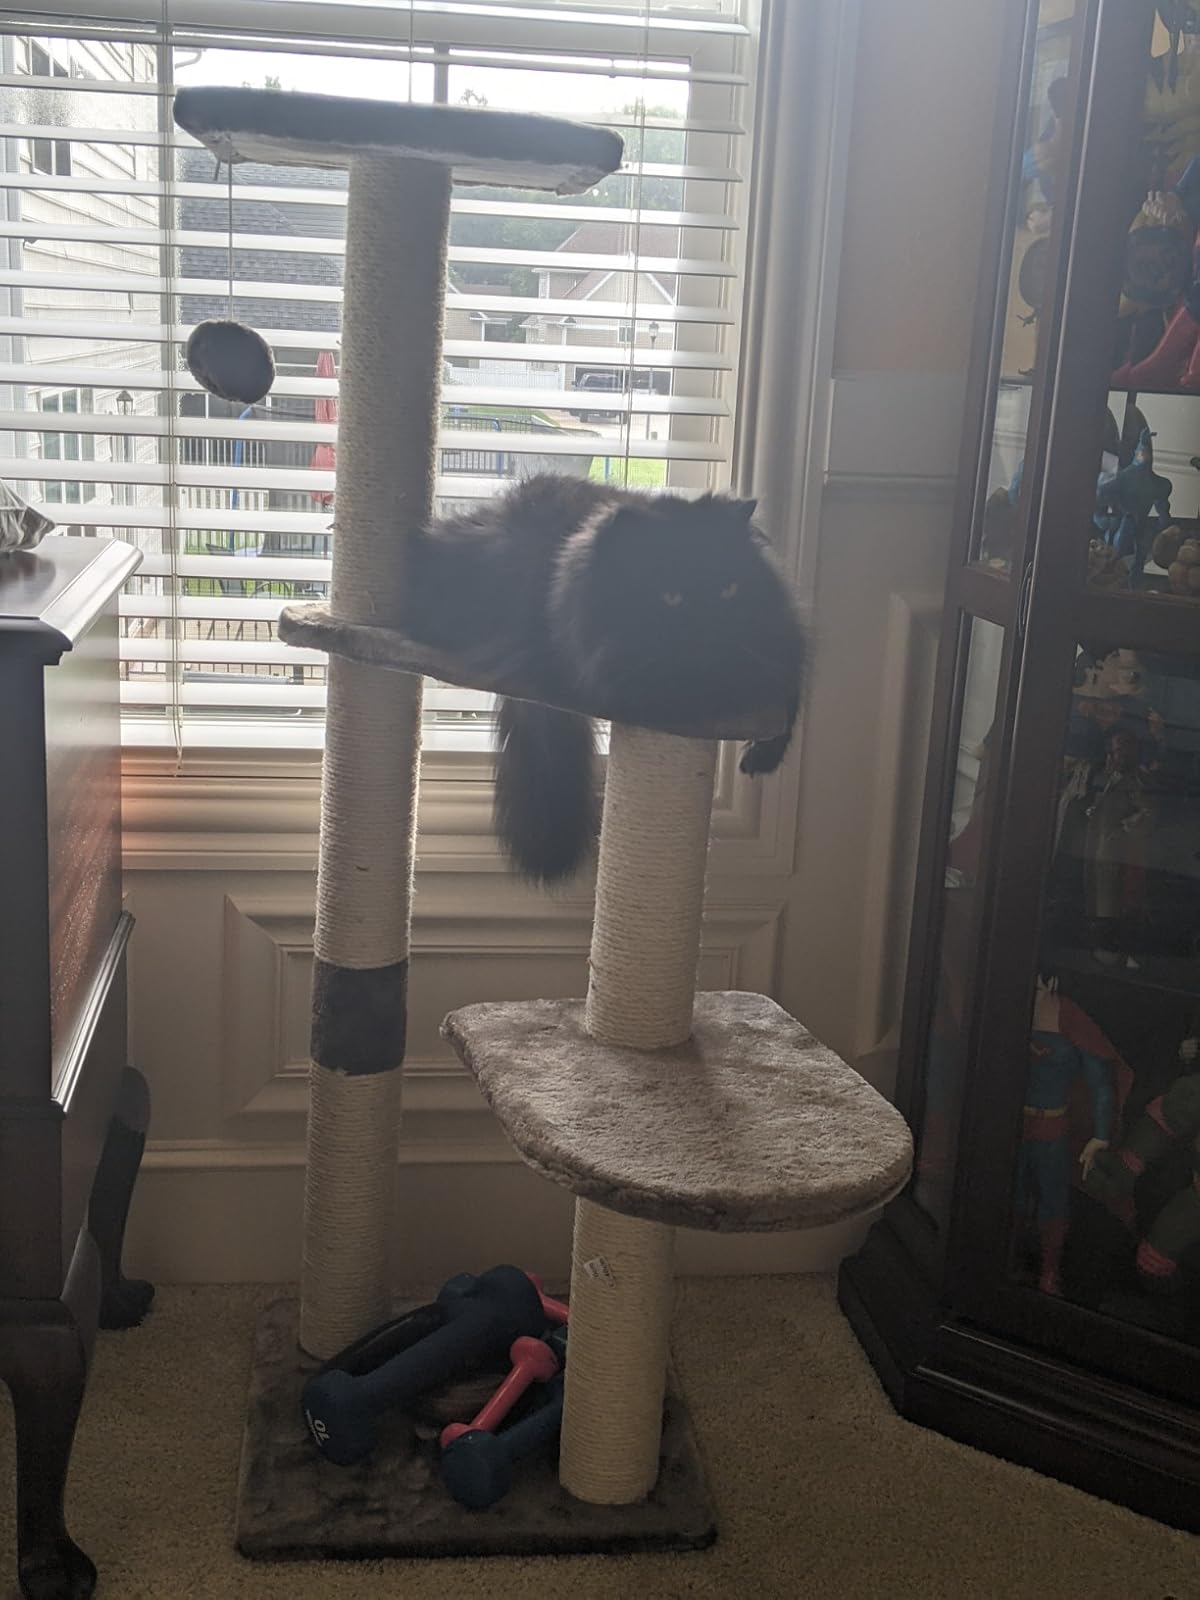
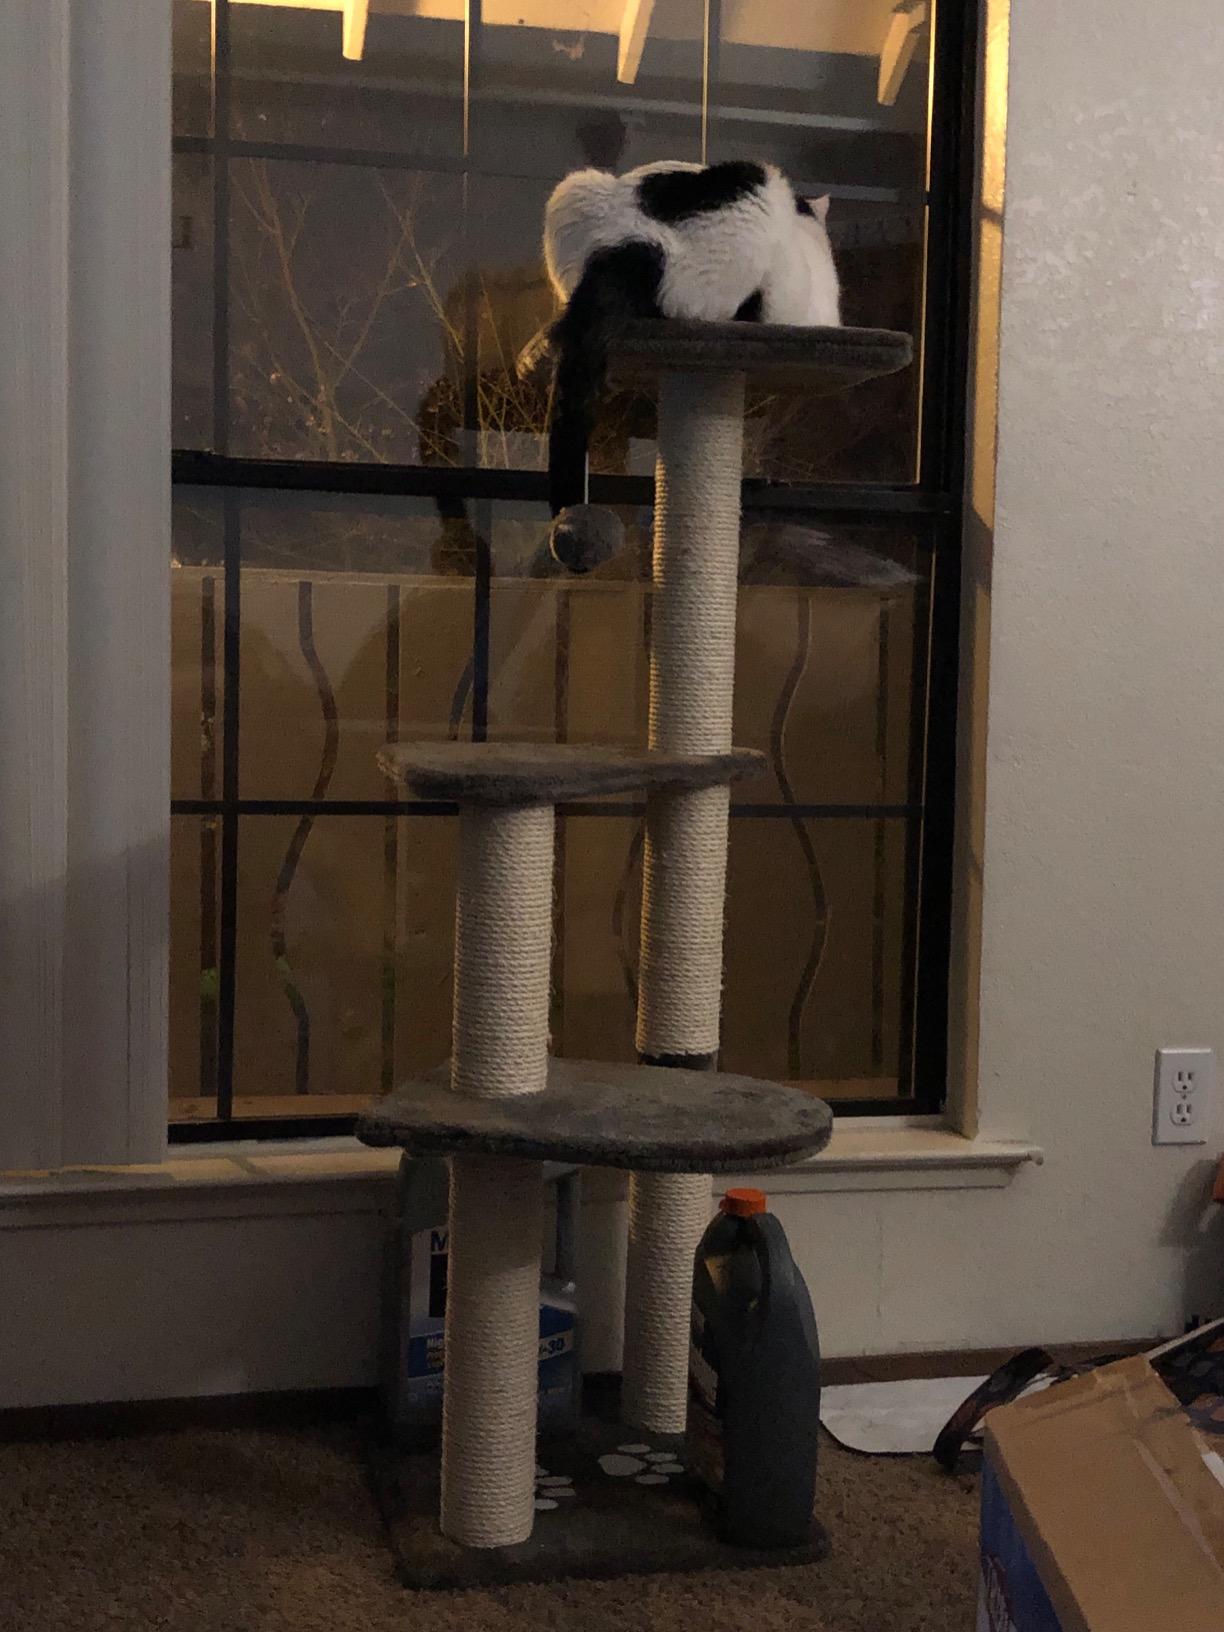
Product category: items_cat tree
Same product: yes